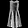
Label: Dress